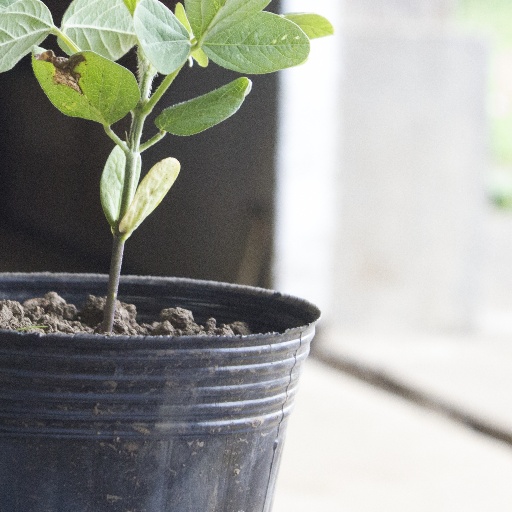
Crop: soybean